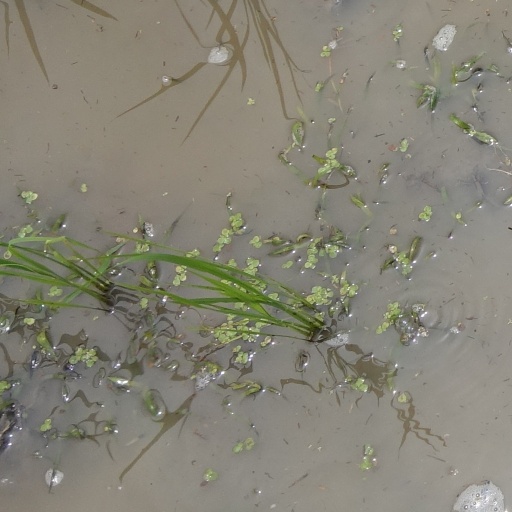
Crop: rice